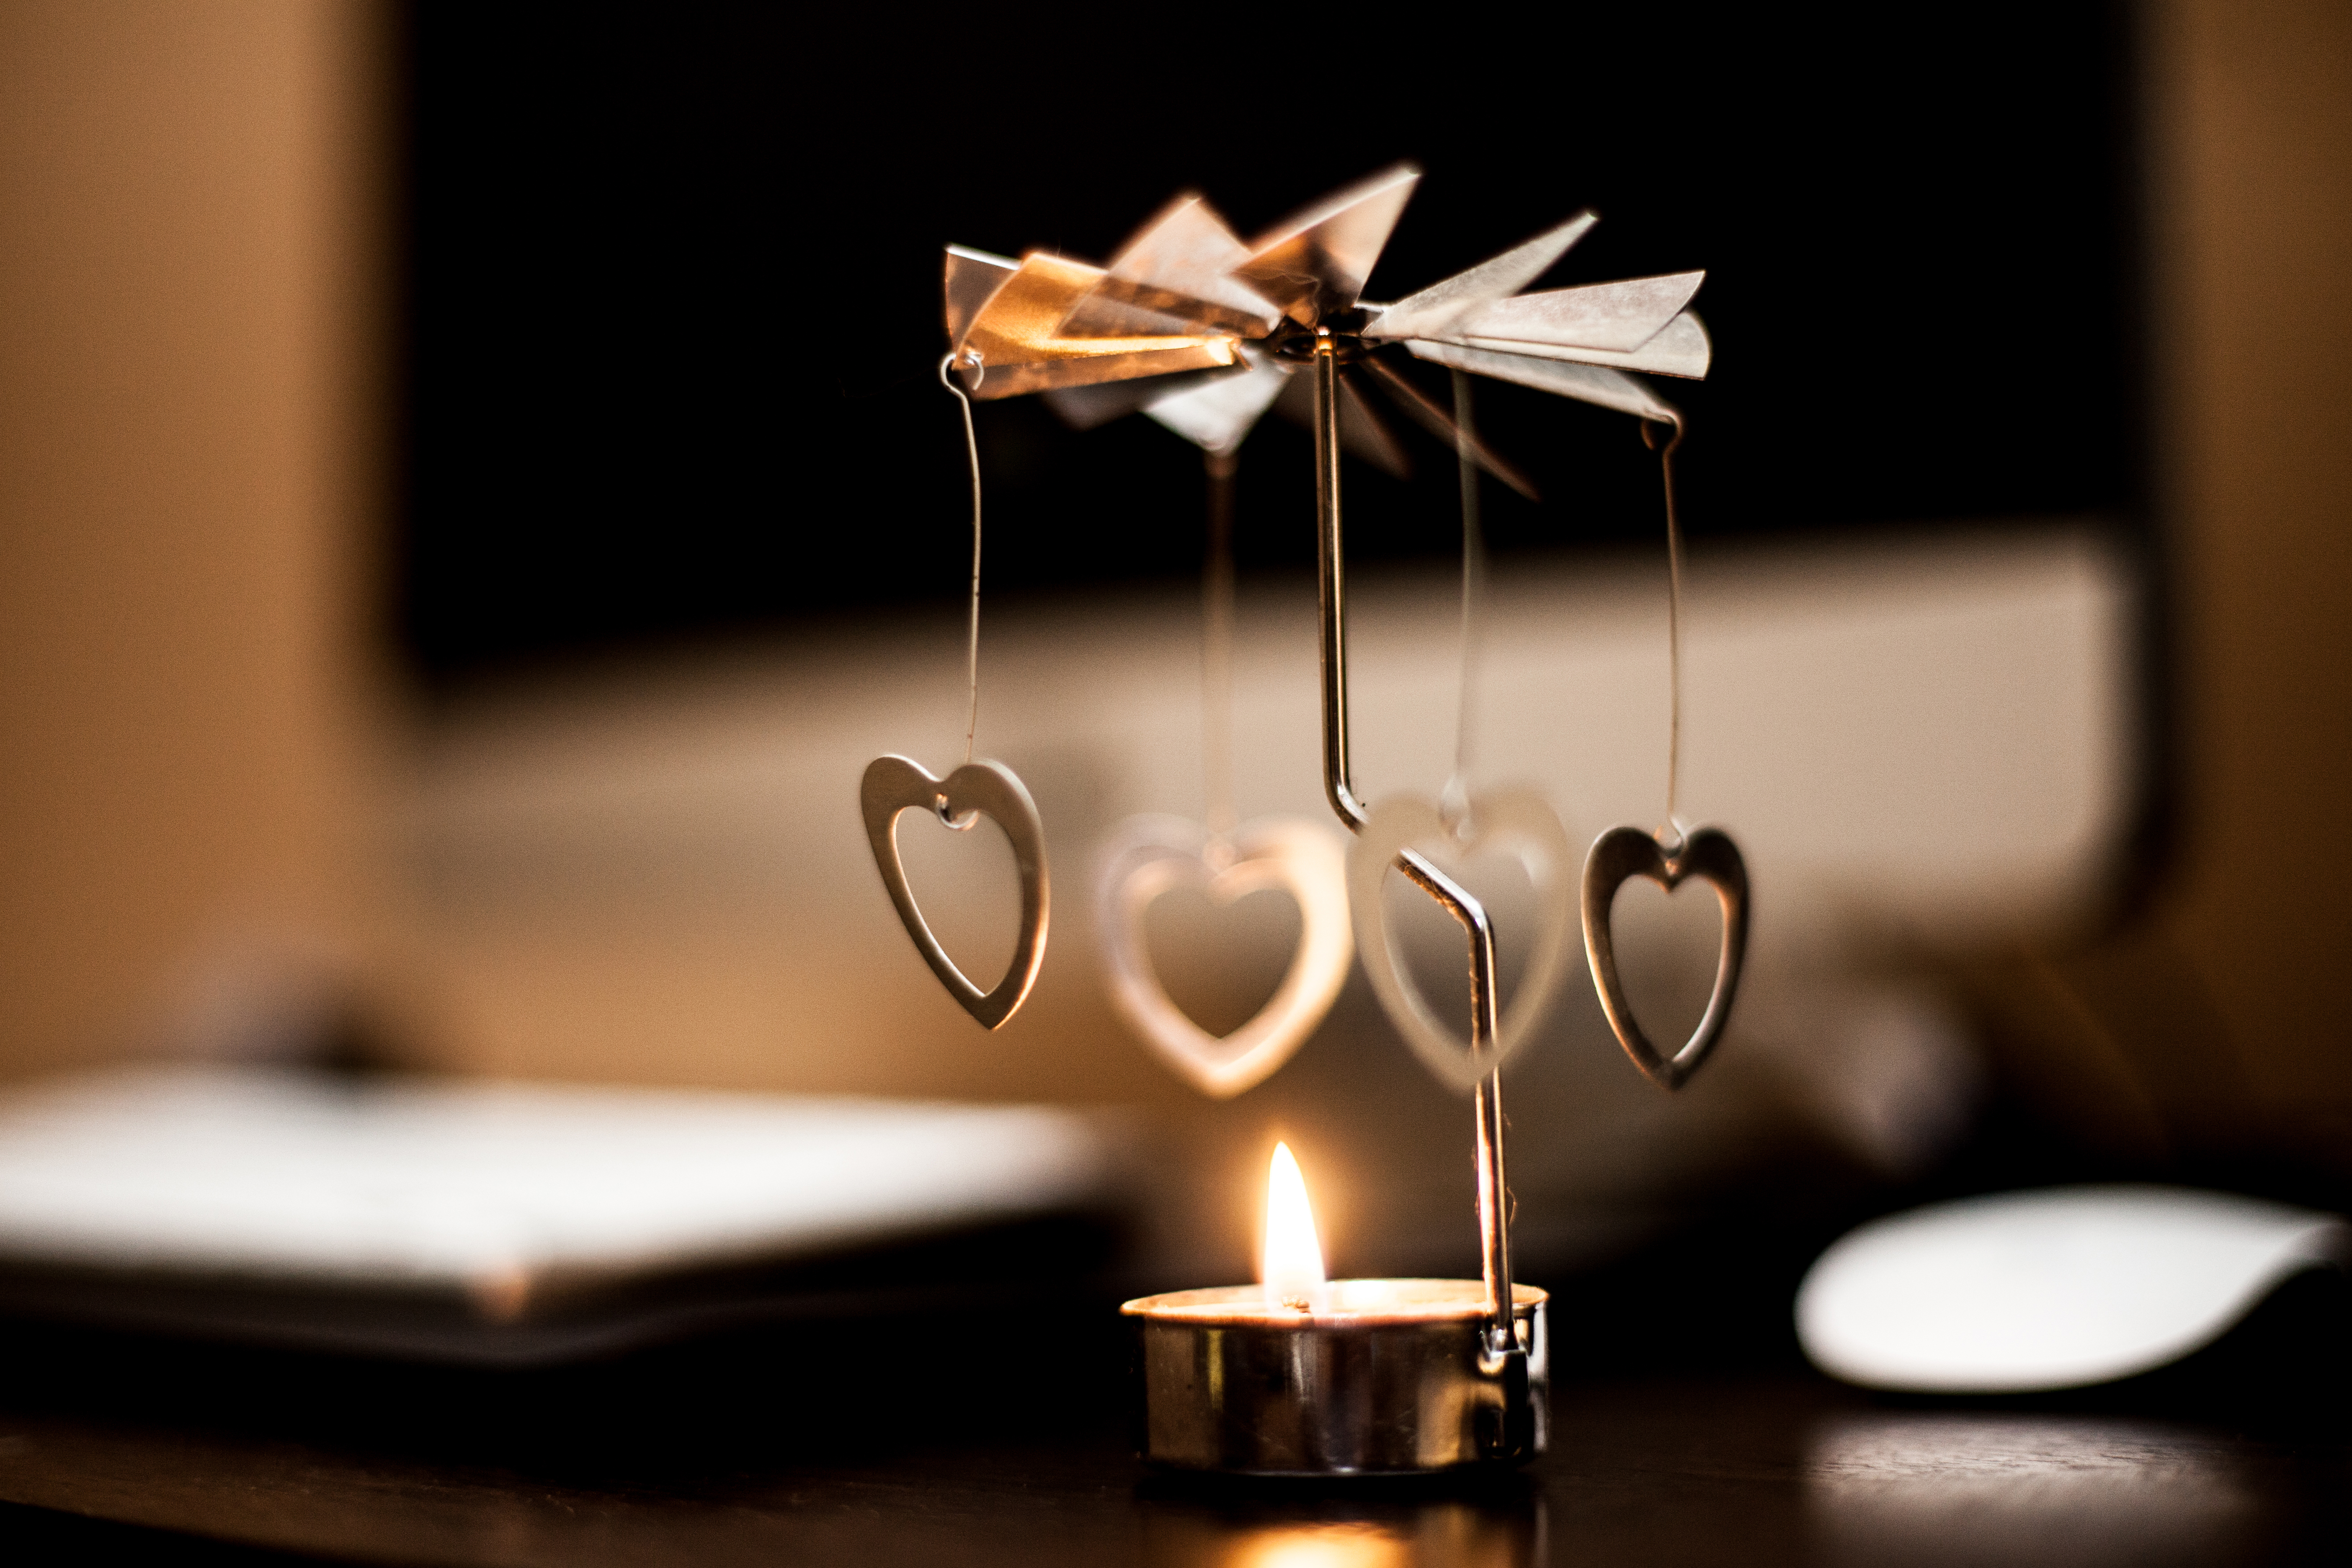
light, white, flame, fire, lamp, candle, lighting, design, hearts, light fixture, still life photography